Timeline of entomology – 1850–1900

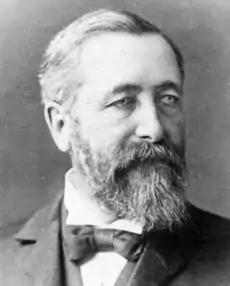
William Saunders.

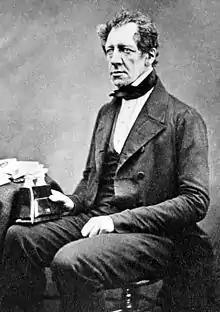
Francis Walker.

First appearance of the "Entomologist's Monthly Magazine" in England together with the reappearance of the "Entomologist" indicates a surge of entomology in England.